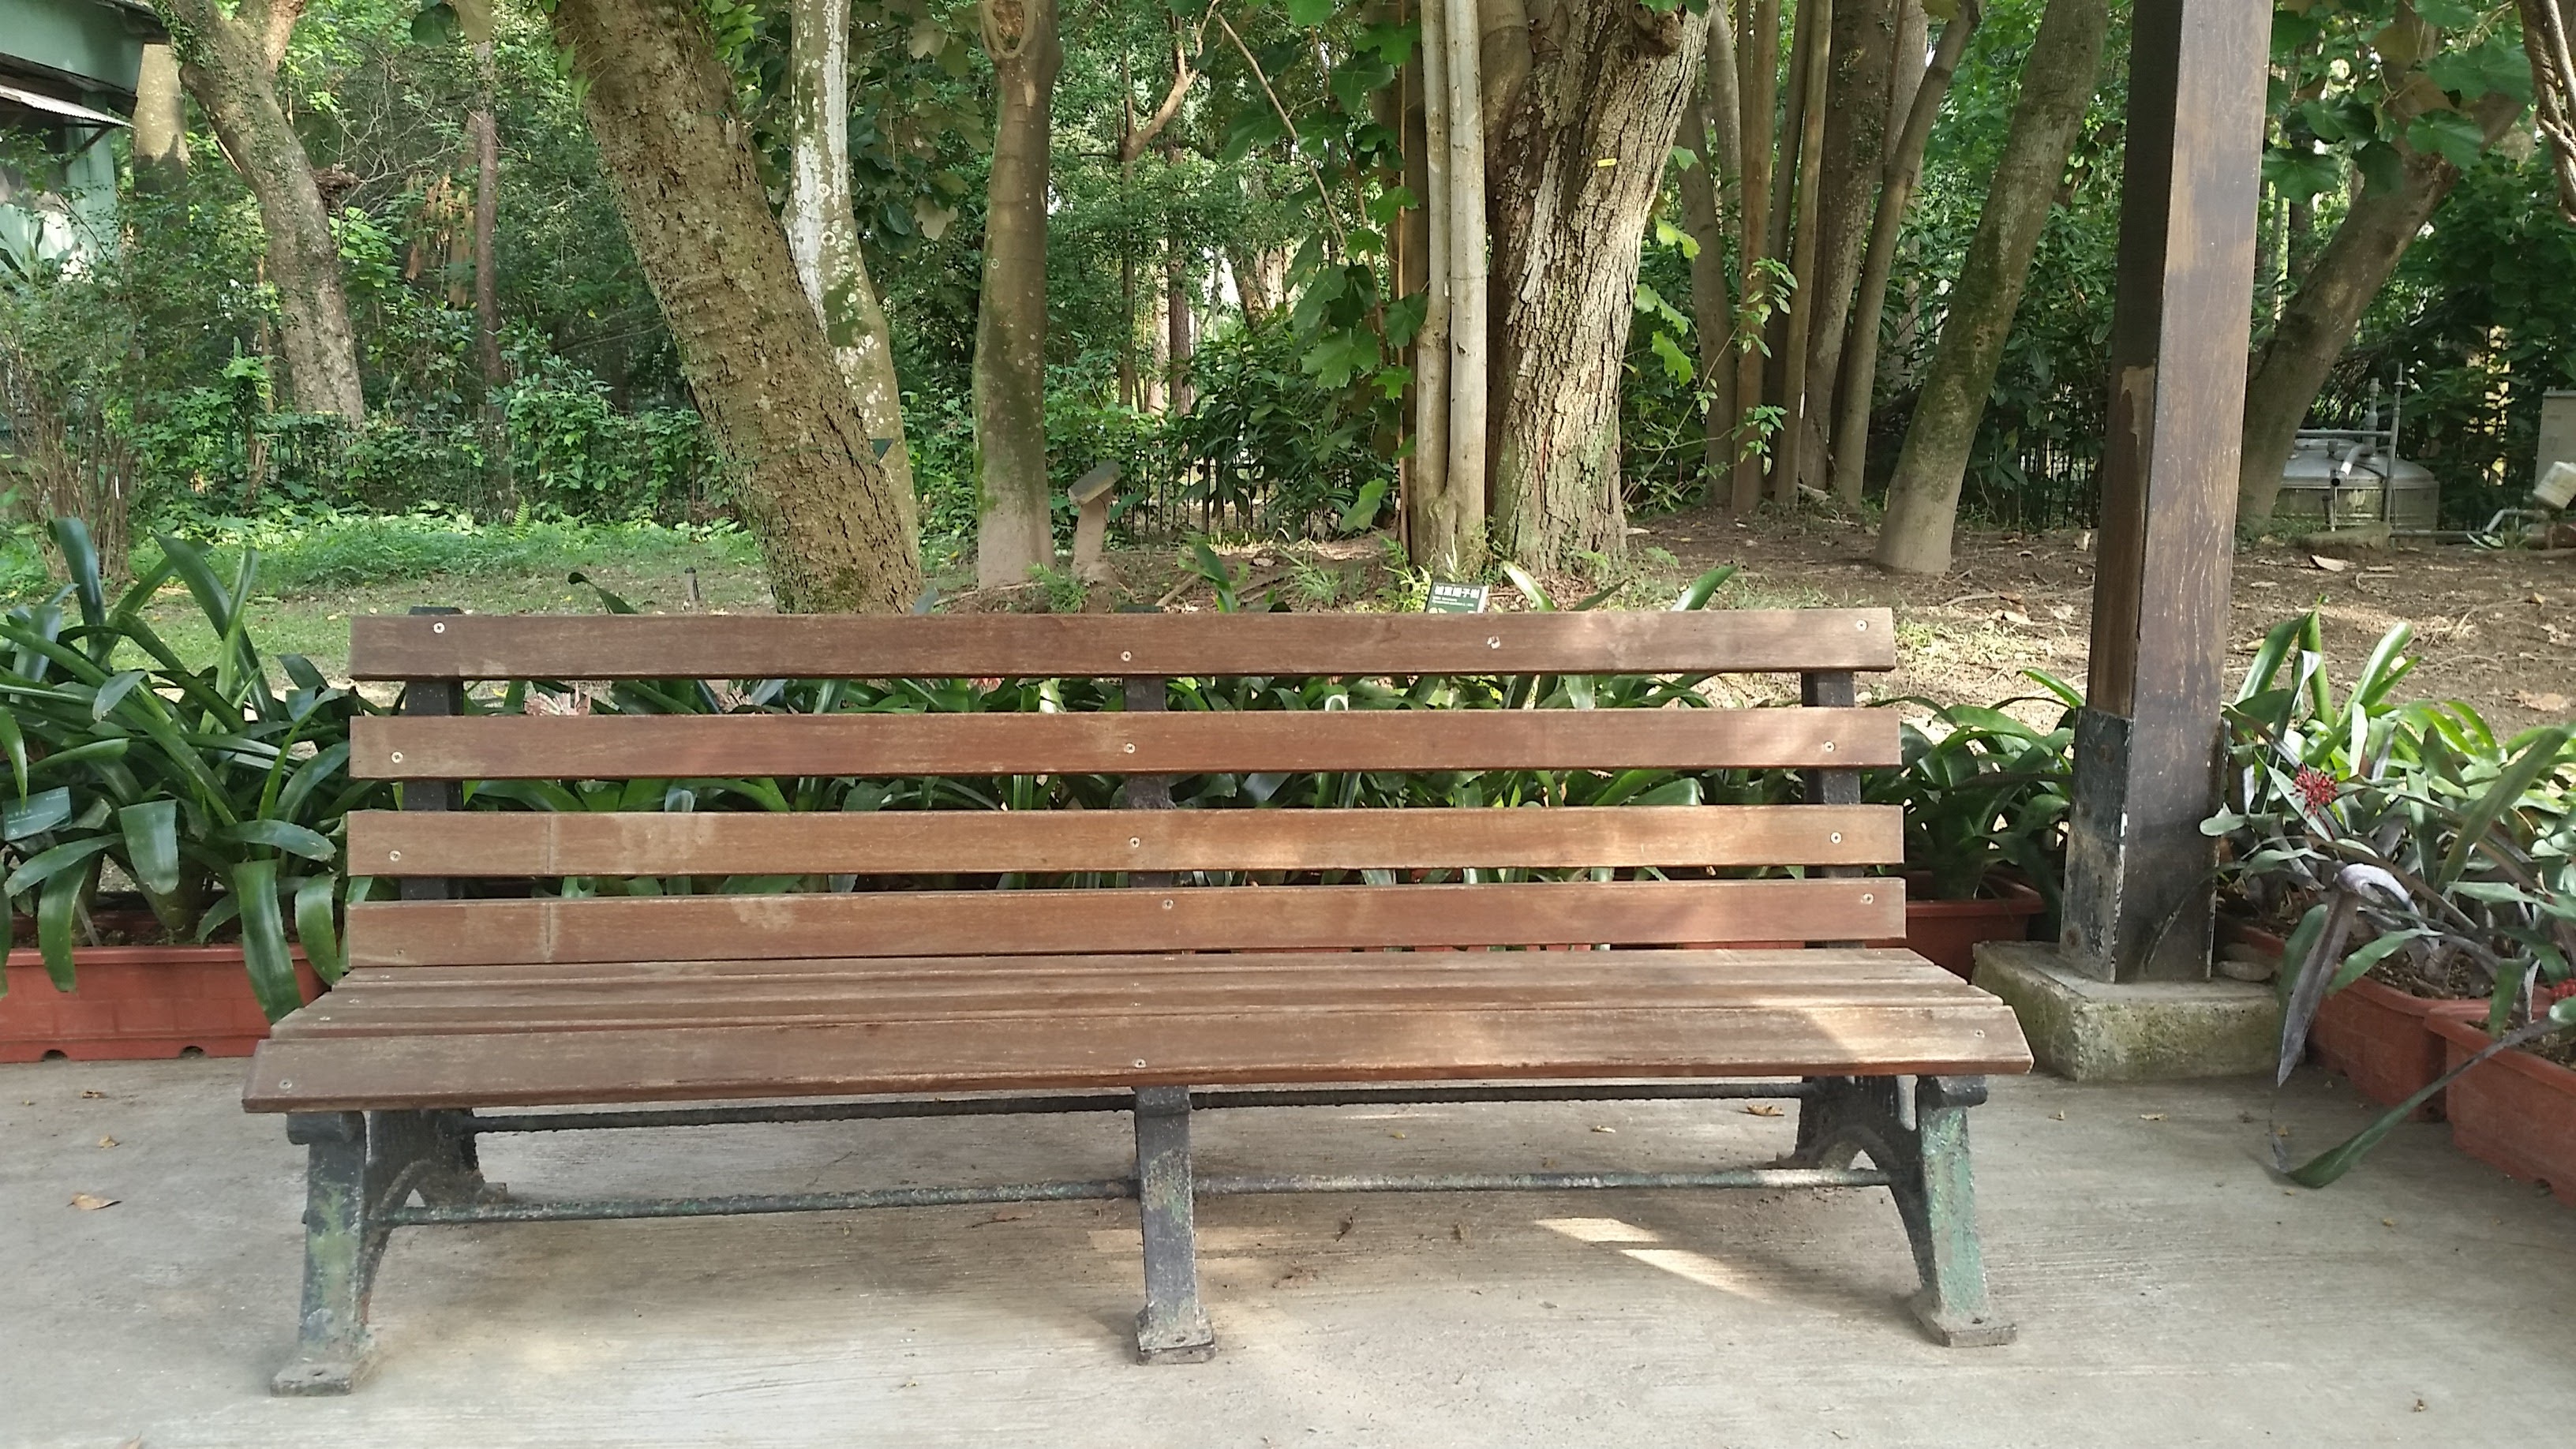
table, wood, bench, furniture, afternoon, casual